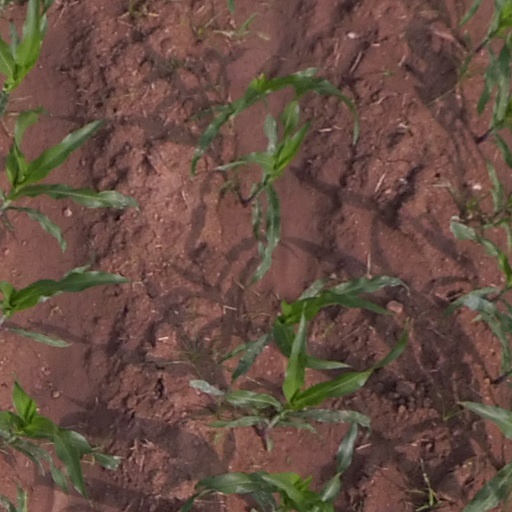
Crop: maize; corn